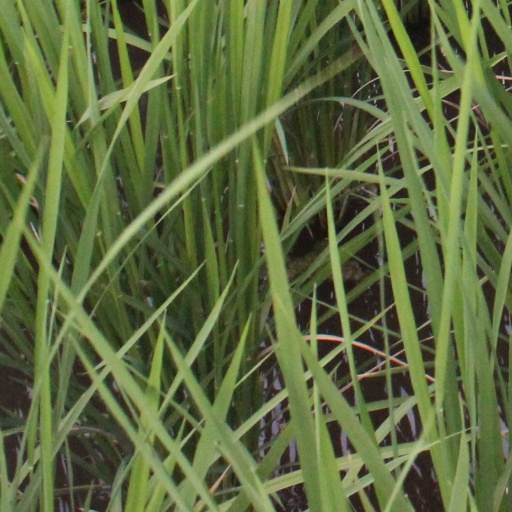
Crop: rice